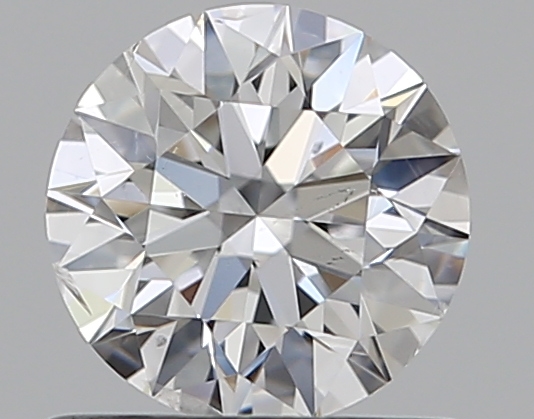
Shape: round
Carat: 0.59
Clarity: SI2
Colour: F
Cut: EX
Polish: EX
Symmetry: EX
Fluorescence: N
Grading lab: GIA
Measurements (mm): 5.35 x 5.38 x 3.34